Federal Reserve Bank of Kansas City

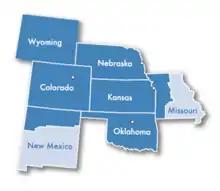
Map of the Tenth District

The Fed operates a museum at its new site, called The Money Museum. It offers visitors opportunities to learn about the functions of the Federal Reserve system and America's financial systems. Features of the museum include interactive exhibits, a visit to the automated, multi-story cash vault where millions of dollars are secured — one of the largest in the region, viewing of the Harry S. Truman Coin Collection, and an opportunity to lift a real gold bar. The museum is open weekdays for self-guided tours and for one-hour guided tours, except holidays.